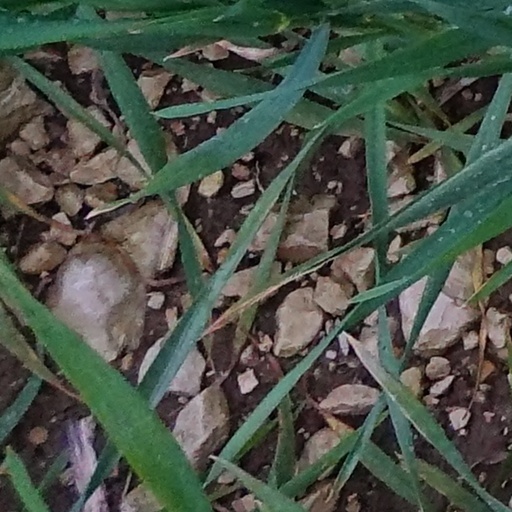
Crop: wheat